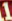
Number: 1